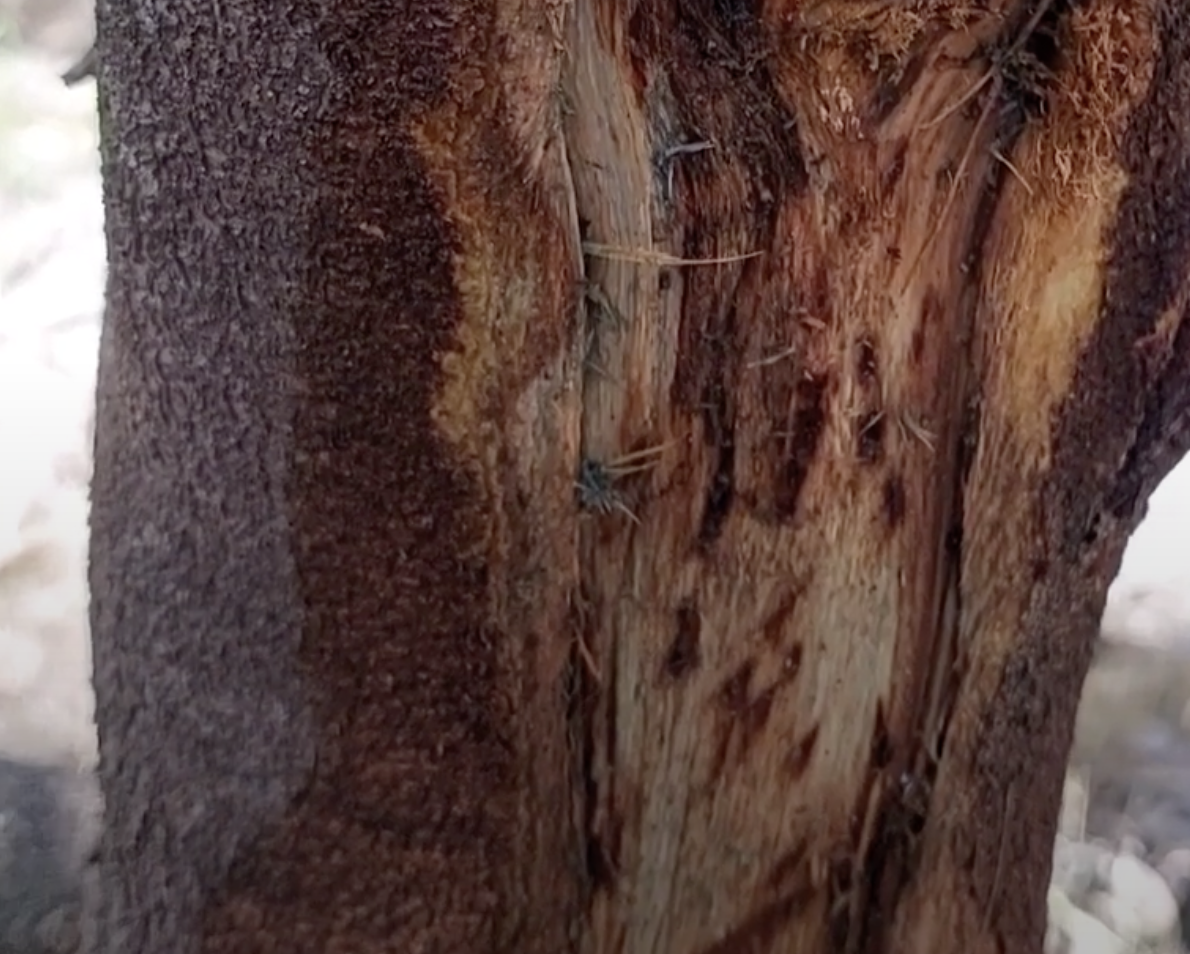
Label: stem_cracking_ gummosis